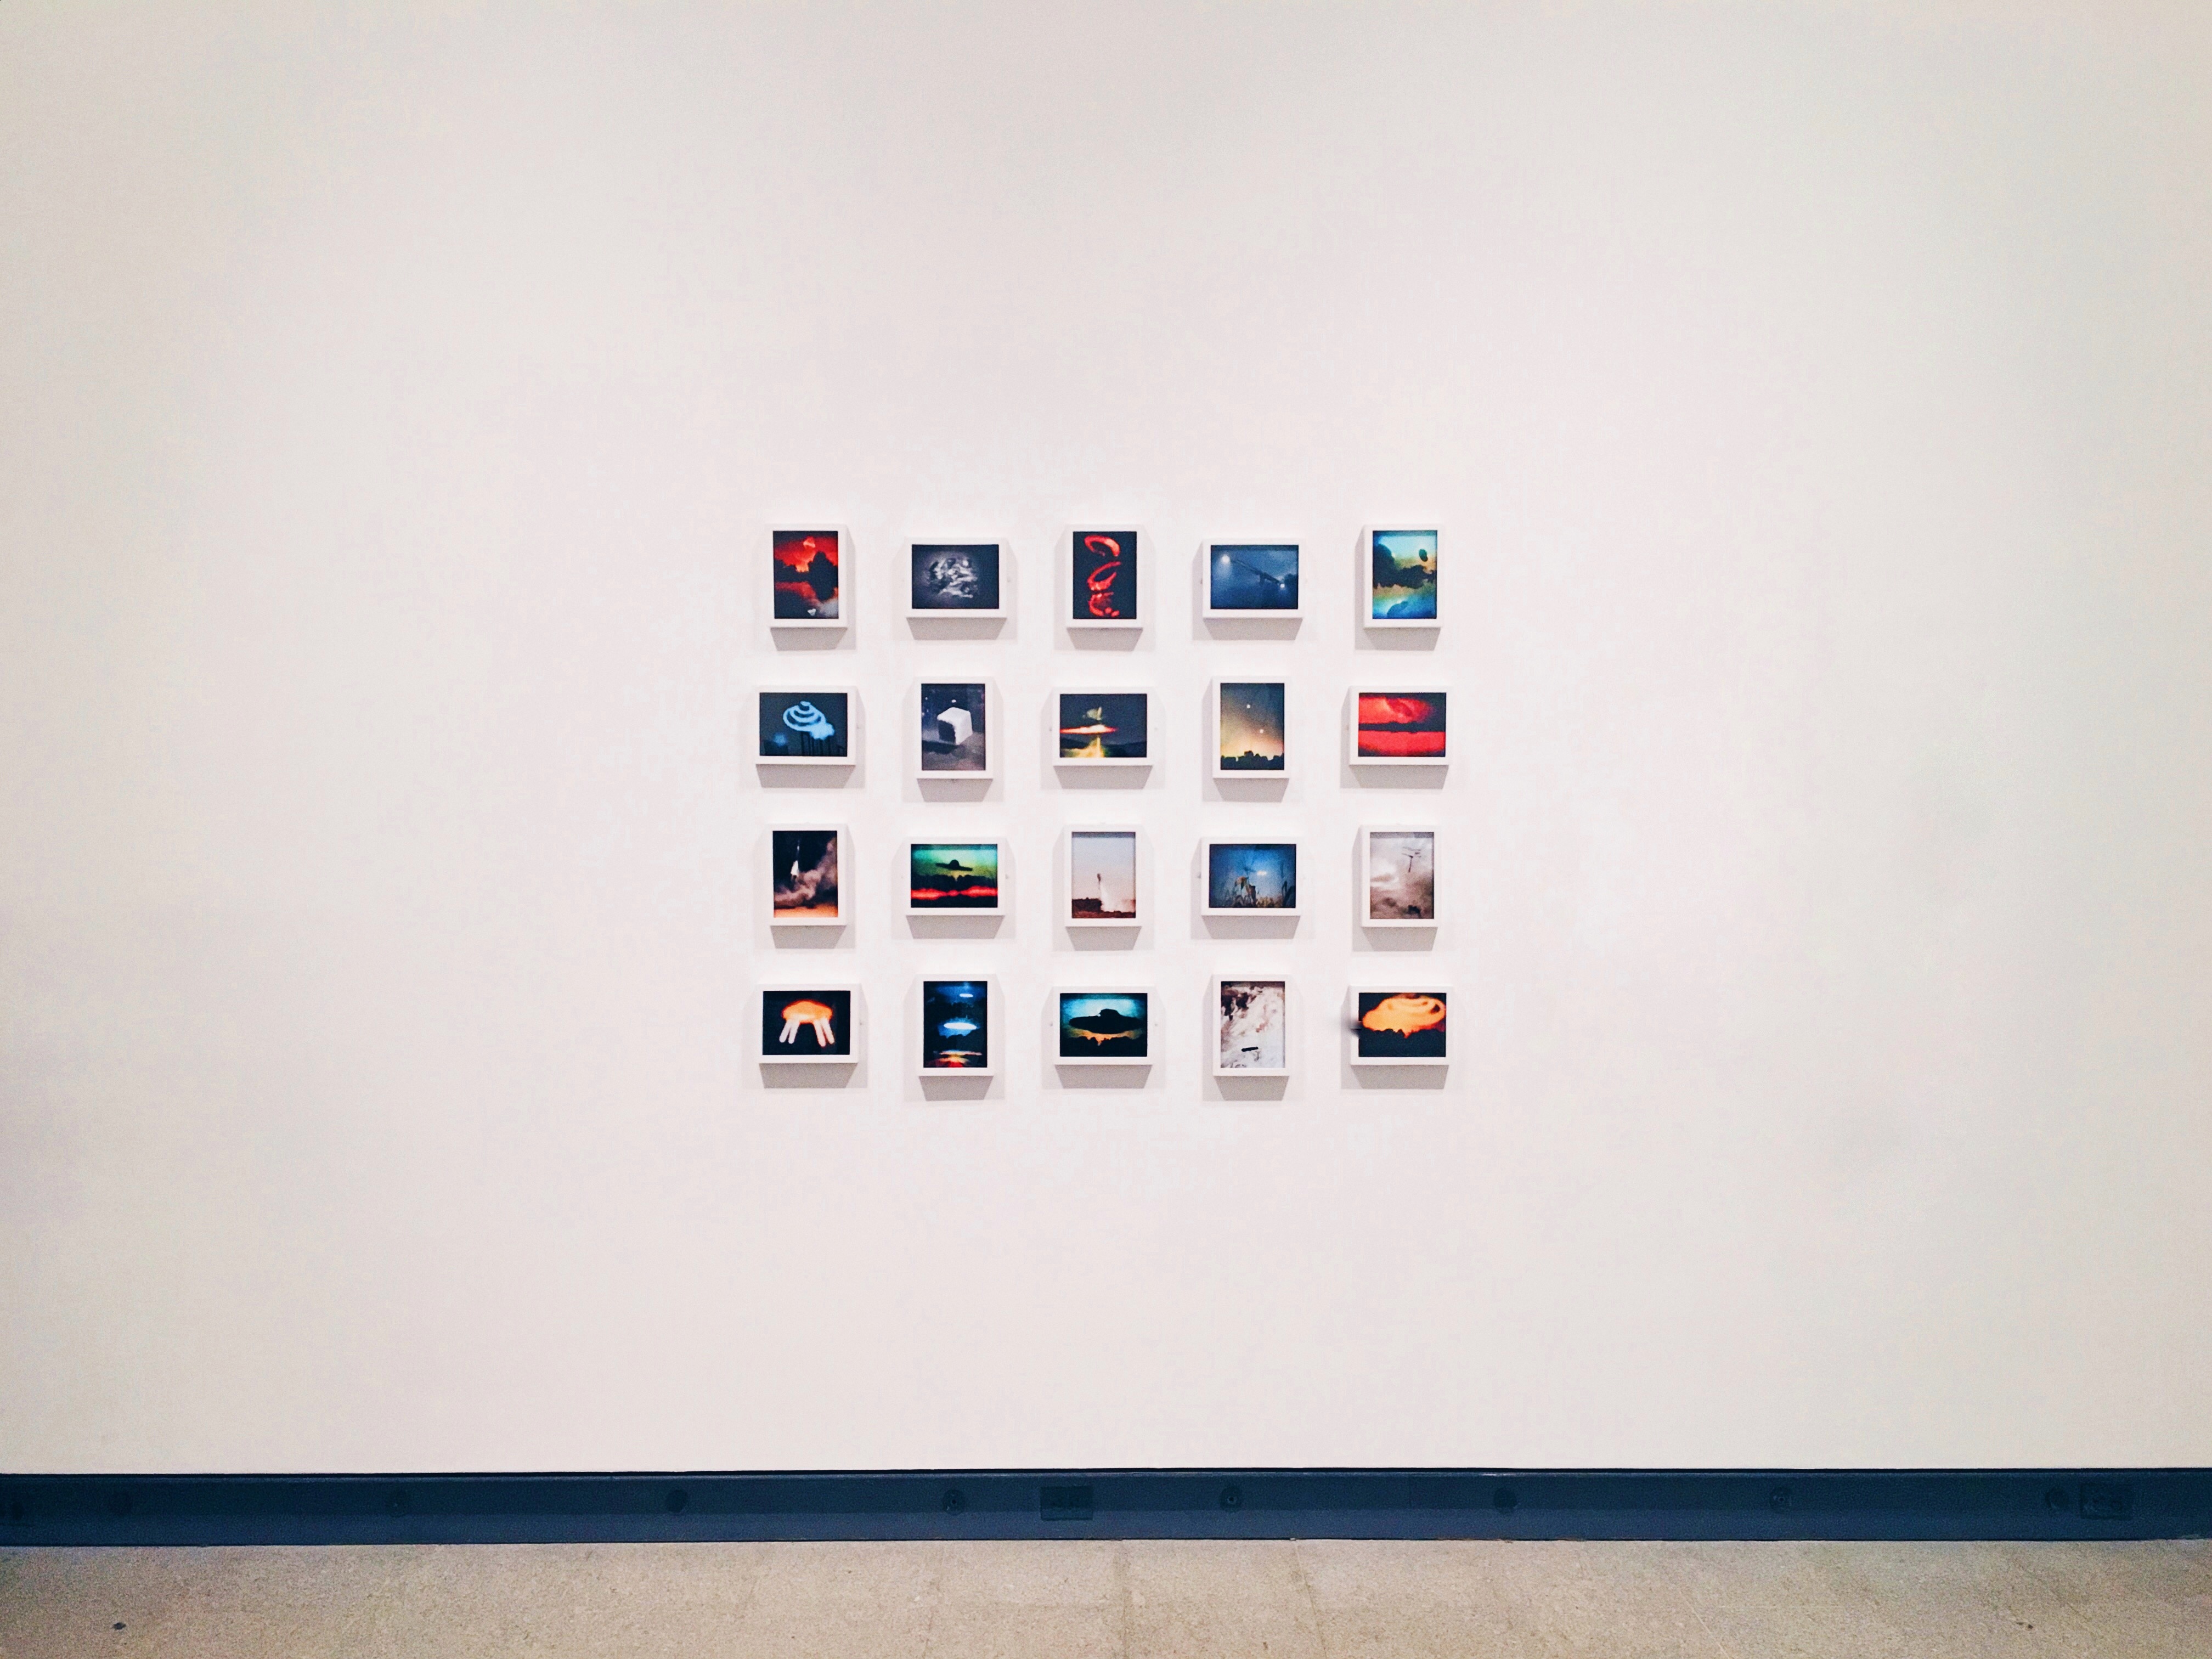
number, color, blue, brand, font, art, drawing, illustration, design, shape, modern art, graphic design